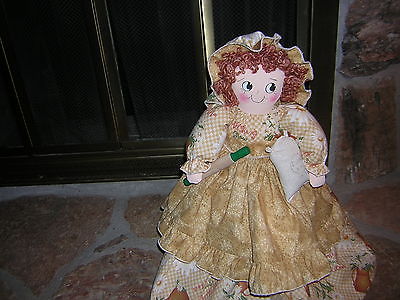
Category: toaster